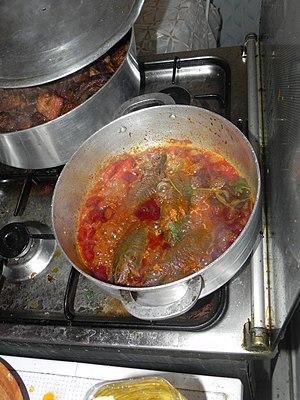
pimentade d'atipas (Hoplosternum littorale) en cours de cuisson
La pimentade est un mets créole typique de la cuisine guyanaise. Il s'agit d'un court-bouillon généralement à base de poisson et parfois de viande, accompagné d'une sauce tomate et de piment. Elle peut être préparée avec n'importe quelle poissons ou viande et est accompagné de riz blanc ou de couac.
Hoplosternum littorale est une espèce de poissons-chats d'Amérique du Sud appartenant à la sous-famille des Callichthyinae.
La cuisine guyanaise est riche des différentes cultures et styles gastronomique qui se mélangent en Guyane, les restaurants chinois côtoient les restaurants créoles dans les grandes villes comme Cayenne, Kourou et Saint-Laurent-du-Maroni. La gastronomie guyanaise rassemble à l'origine les cuisines créole guyanaise, bushinengue et amérindienne. Toutes ces cuisines ont plusieurs ingrédients en commun :